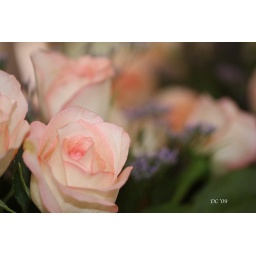
The roses are placed in front of a mirror and I thought this reflection was pretty.